Bridgewater Woolen Mill

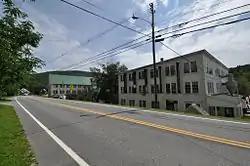

The Bridgewater Woolen Mill, now more commonly the Bridgewater Mill Mall, is a historic textile mill complex on United States Route 4 in Bridgewater and Woodstock, Vermont. With a textile processing history dating from 1828 to 1975, it was one of the state's longest-lived textile operations, and was a mainstay of the local economy during that period. It has since been repurposed into a shopping center. It was listed on the National Register of Historic Places in 1976.